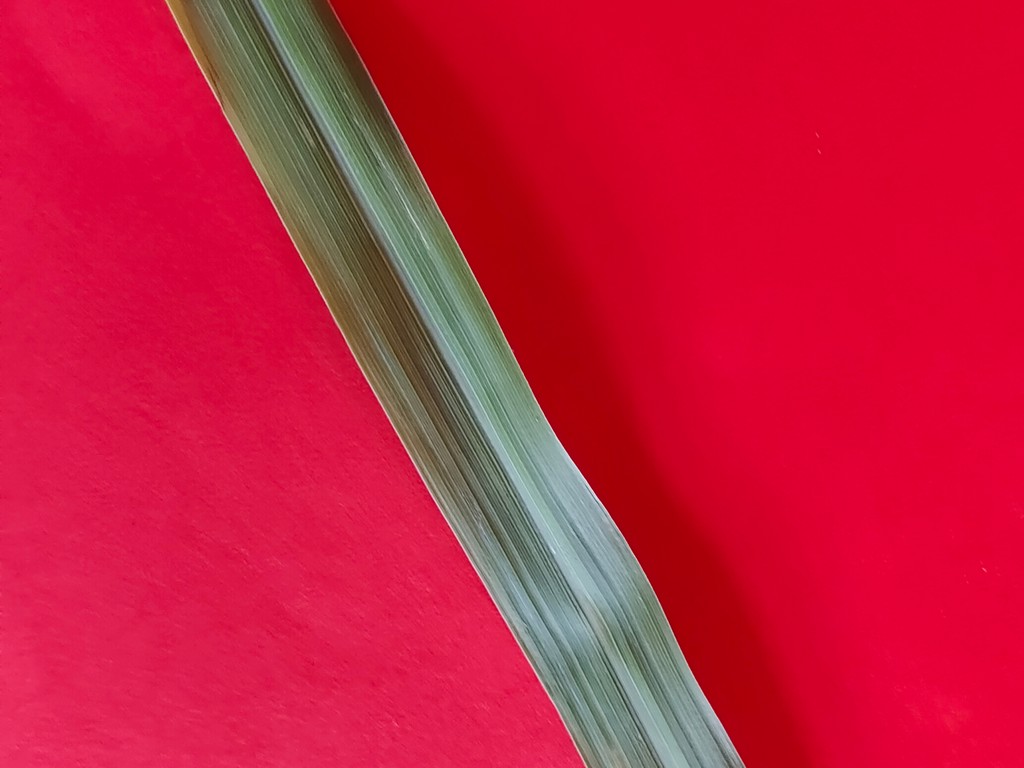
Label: Healthy